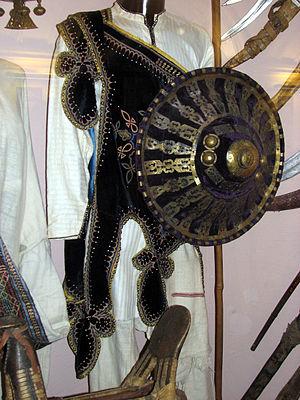
L'Éthiopie, en forme longue la république démocratique fédérale d’Éthiopie, en amharique Ītyōṗṗyā, ኢትዮጵያ et ye-Ītyōṗṗyā Fēdēralāwī Dīmōkrāsīyāwī Rīpeblīk, የኢትዮጵያ ፌዴራላዊ ዲሞክራሲያዊ ሪፐብሊክ, est un État de la Corne de l'Afrique. L'Éthiopie a des frontières communes avec l'Érythrée au nord, la Somalie à l'est-sud-est, le Soudan au nord-ouest, le Soudan du Sud à l'ouest-sud-ouest, le Kenya au sud et la république de Djibouti au nord-est. Depuis l'indépendance de l'Érythrée en 1993, l'Éthiopie n'a plus d'accès à la mer.